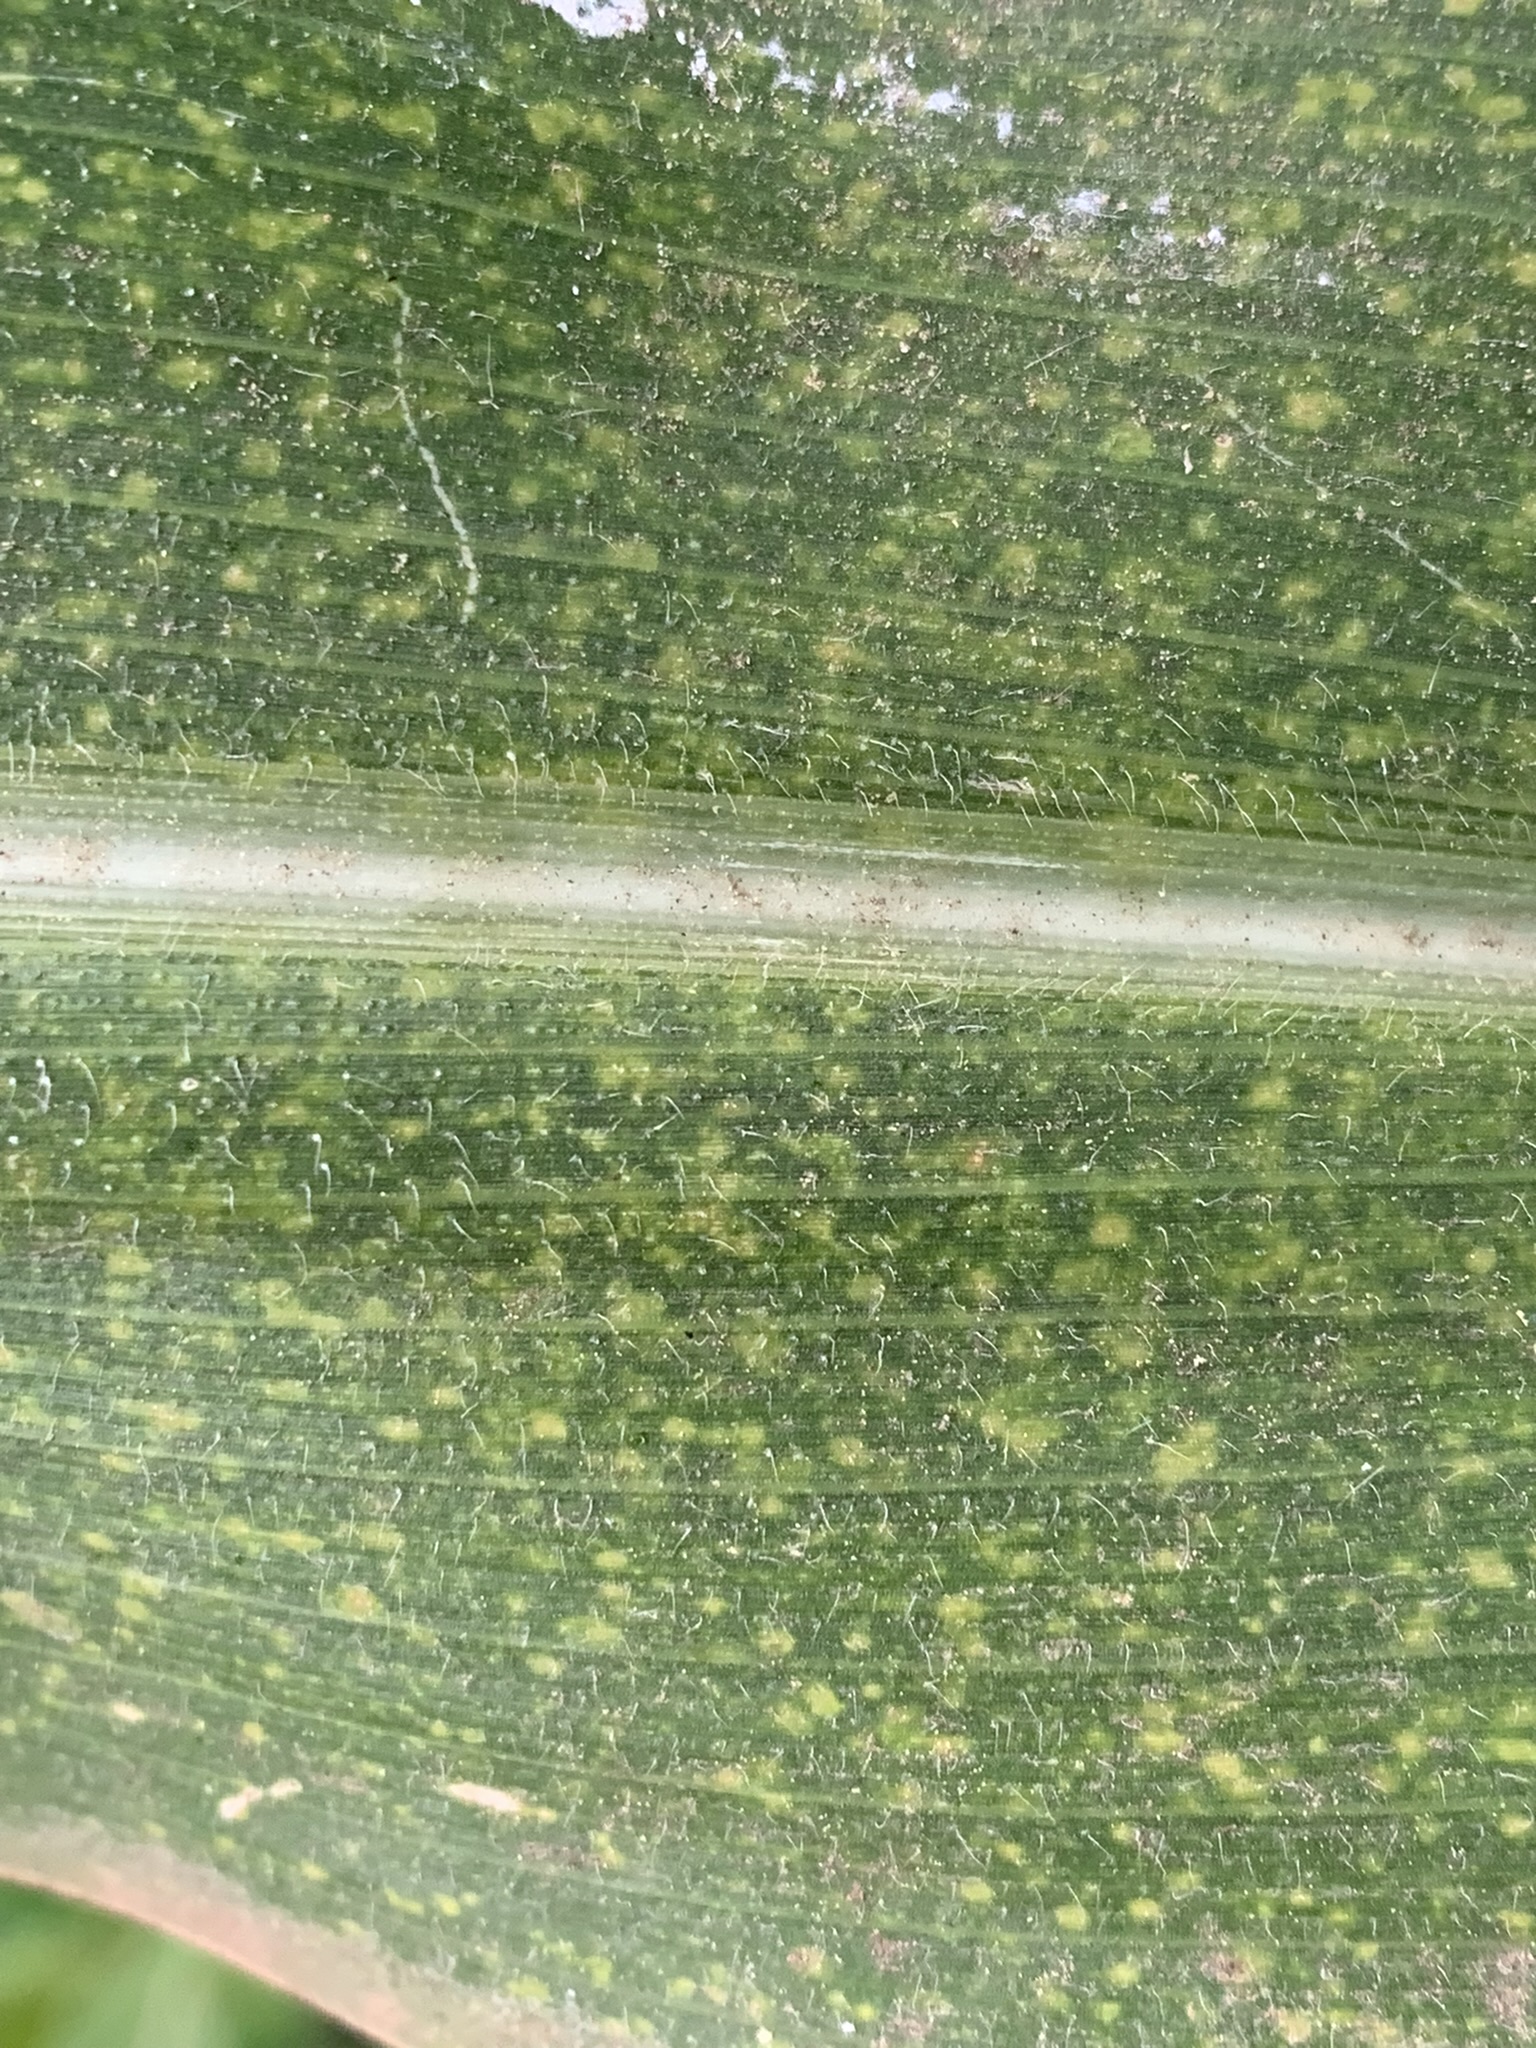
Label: MLN